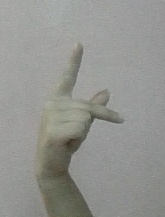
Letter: dha